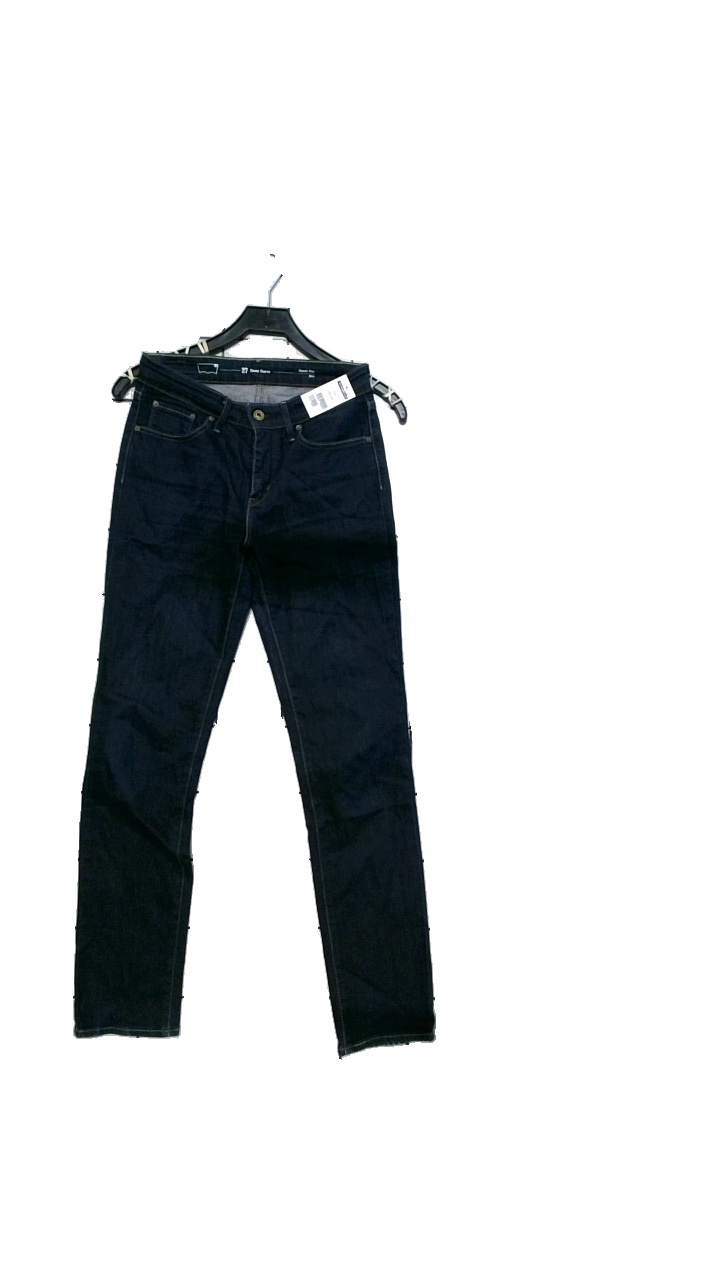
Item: Jeans (Unisex)
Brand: Levi's
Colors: Blue
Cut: Regular, Tight
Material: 98% cotton, 2% elastane
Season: All
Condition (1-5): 3
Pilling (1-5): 4
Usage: Reuse
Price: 150-250